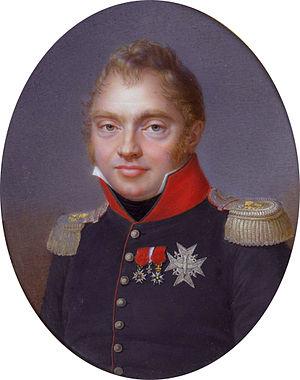
Le duc de Berry, neveu du roi Louis XVIII et héritier potentiel au trône de France est assassiné dans la nuit du 13 au 14 février 1820 par l'ouvrier bonapartiste Louvel.
La rue de Berri est une voie du 8ᵉ arrondissement de Paris.
Le palais de l'Élysée, dit l'Élysée, est un ancien hôtel particulier parisien, situé au nᵒ 55 de la rue du Faubourg-Saint-Honoré, dans le 8ᵉ arrondissement de Paris. Il est le siège de la présidence de la République française et la résidence officielle du président de la République depuis la IIᵉ République.